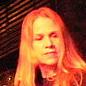
Age: 50